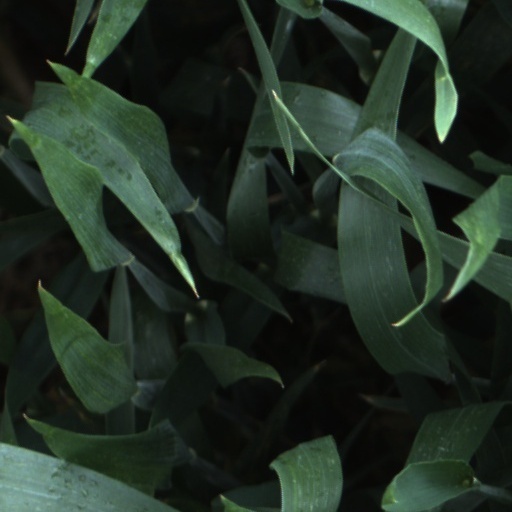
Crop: wheat